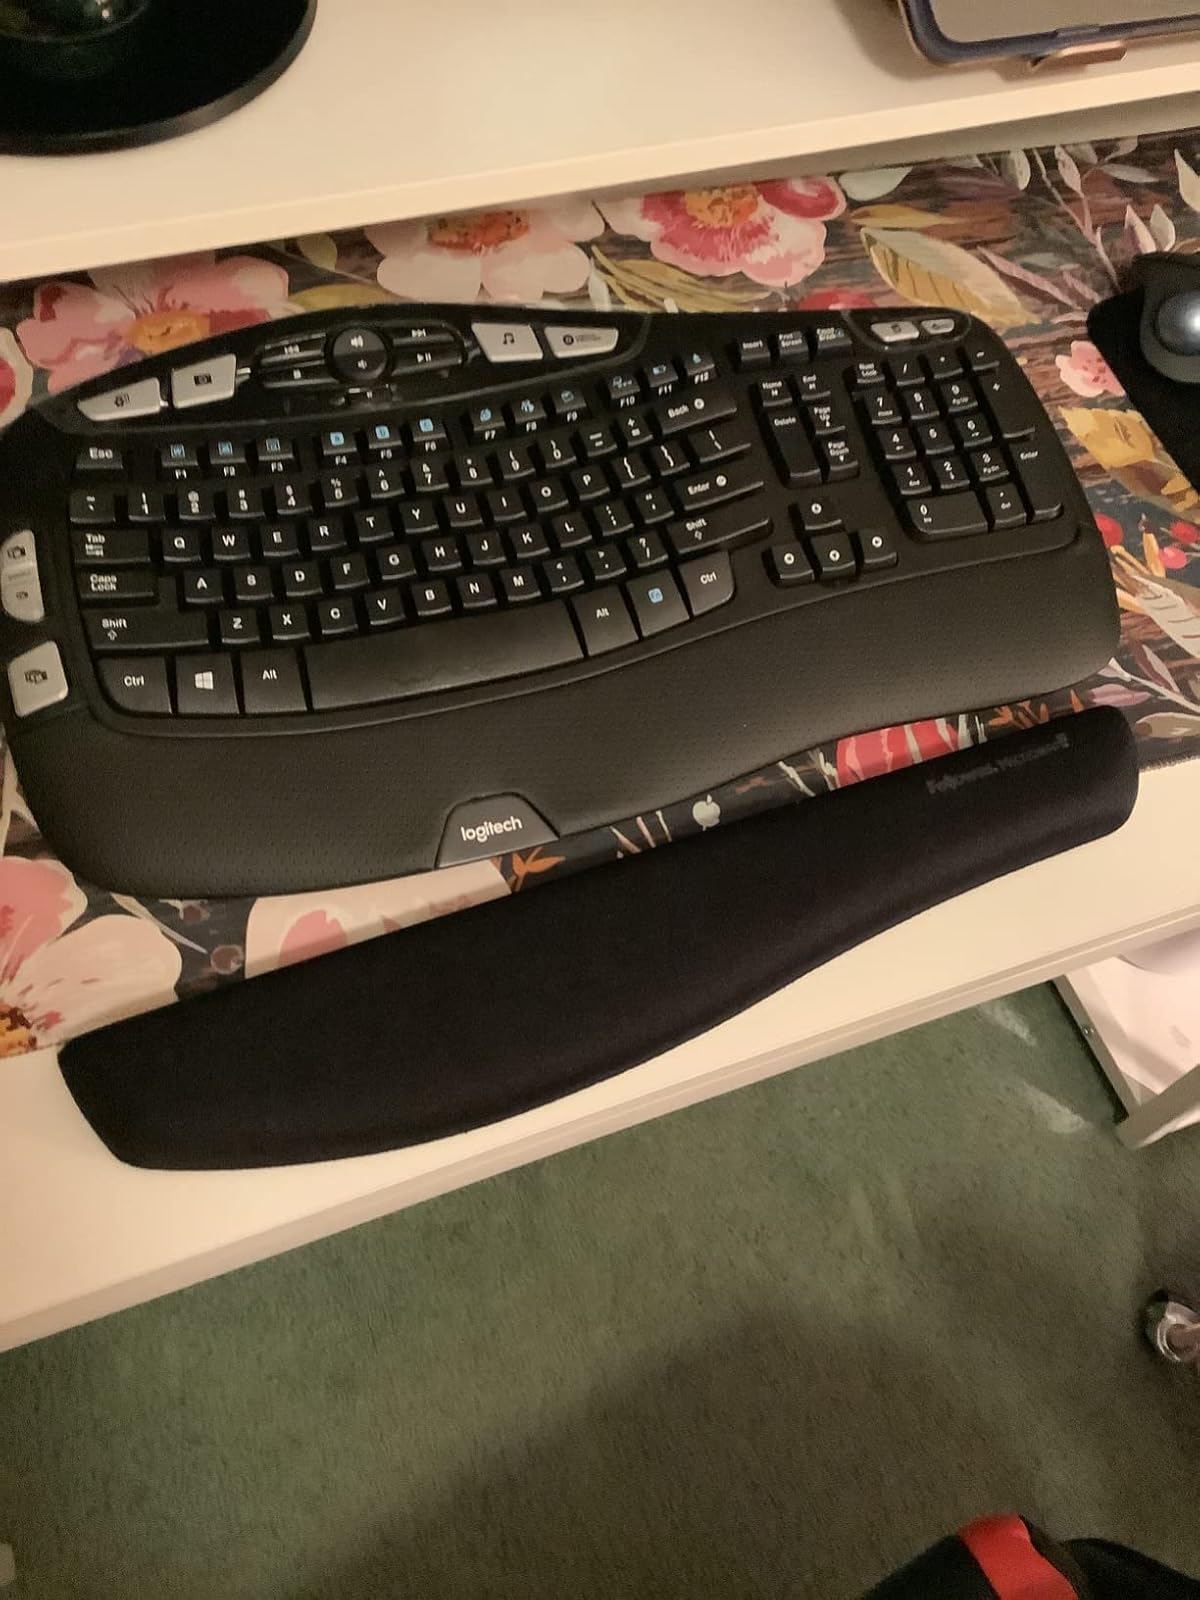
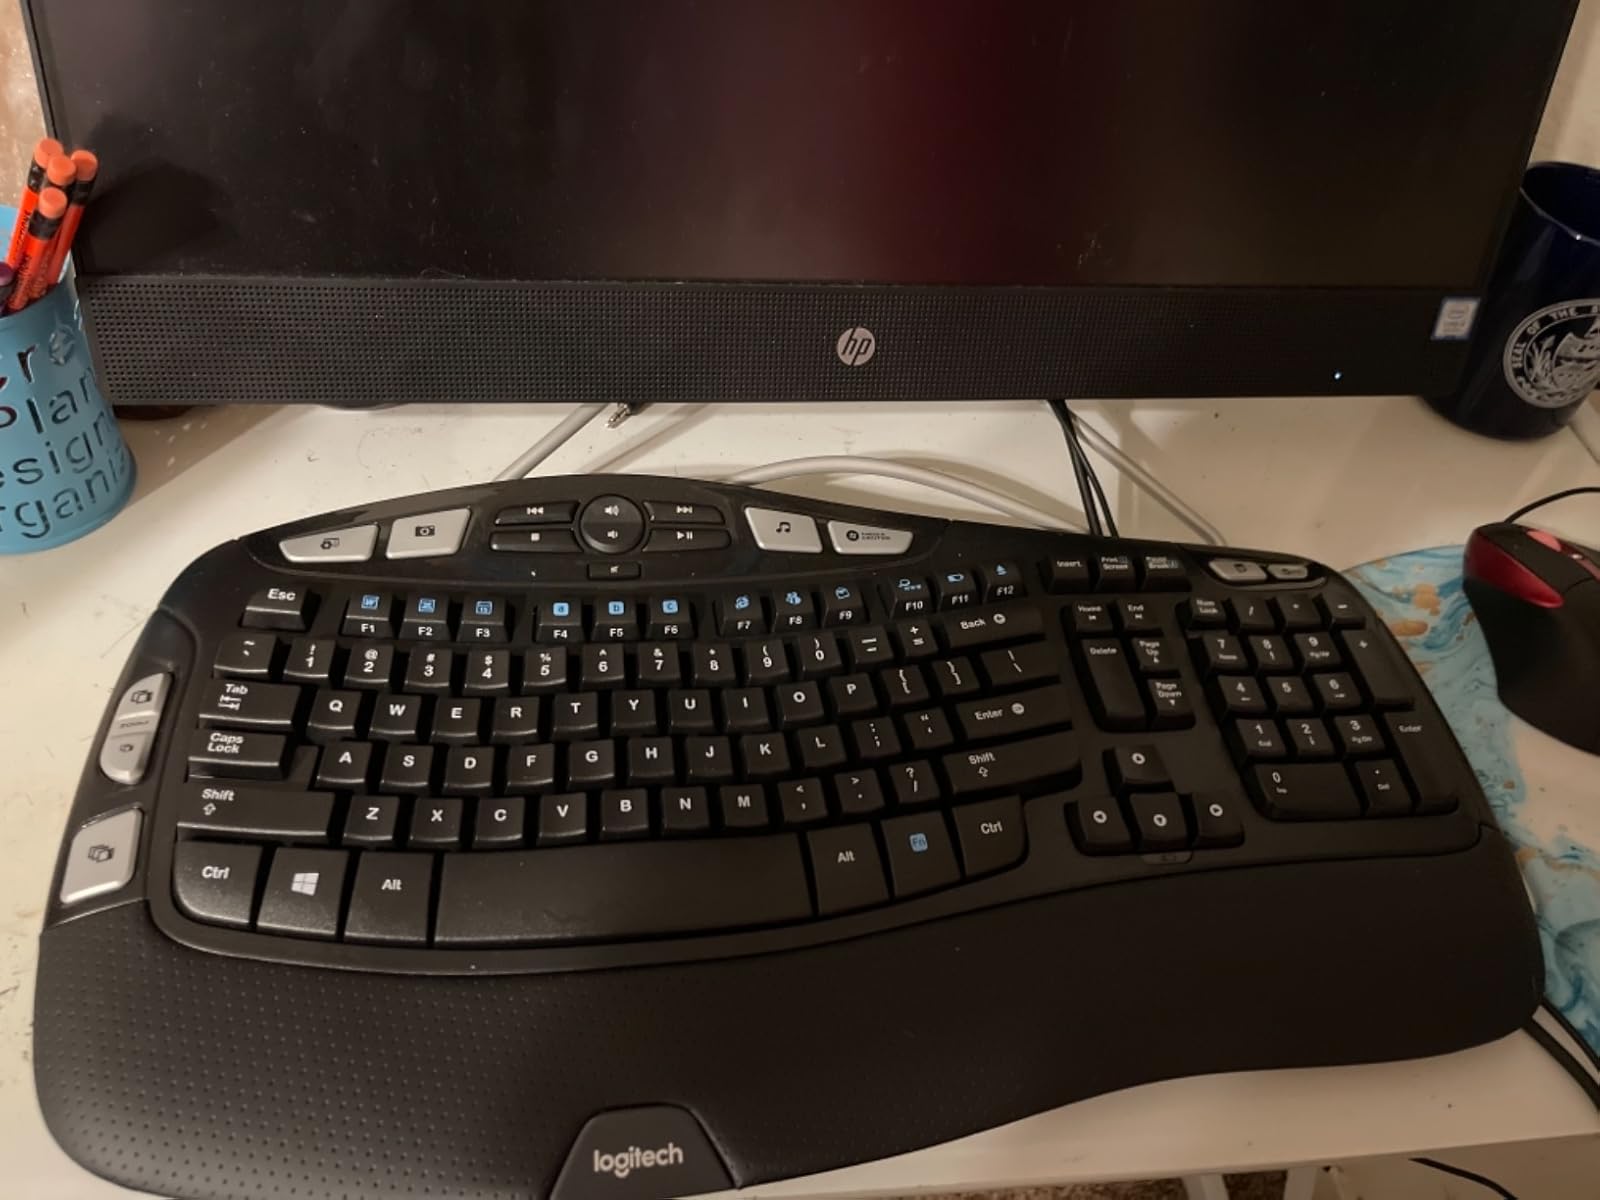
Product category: keyboard
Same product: yes